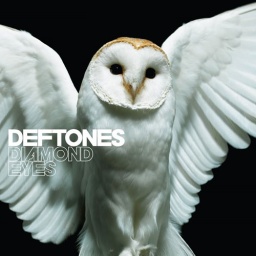
uno de los mejores discos de DEFTONES, la cagoo, tiene algo de around the fur y white pony